Panoramic painting

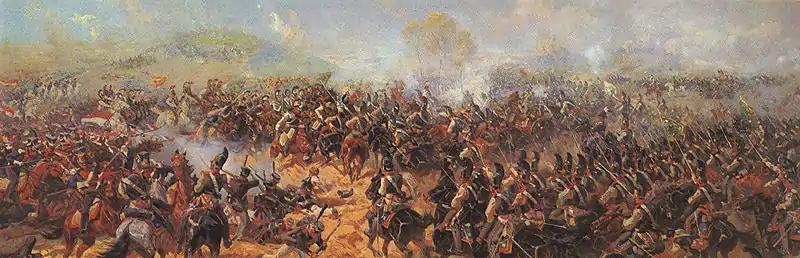
Raevsky Battery at Borodino, a fragment of Roubaud's panoramic painting

Barker's Panorama was hugely successful and spawned a series of "immersive" panoramas: the Museum of London's curators found mention of 126 panoramas that were exhibited between 1793 and 1863. In Europe, panoramas were created of historical events and battles, notably by the Russian painter Franz Roubaud. Most major European cities featured more than one purpose-built structure hosting panoramas. These large fixed-circle panoramas declined in popularity in the latter third of the nineteenth century, though in the United States they experienced a partial revival; in this period, they were more commonly referred to as cycloramas.